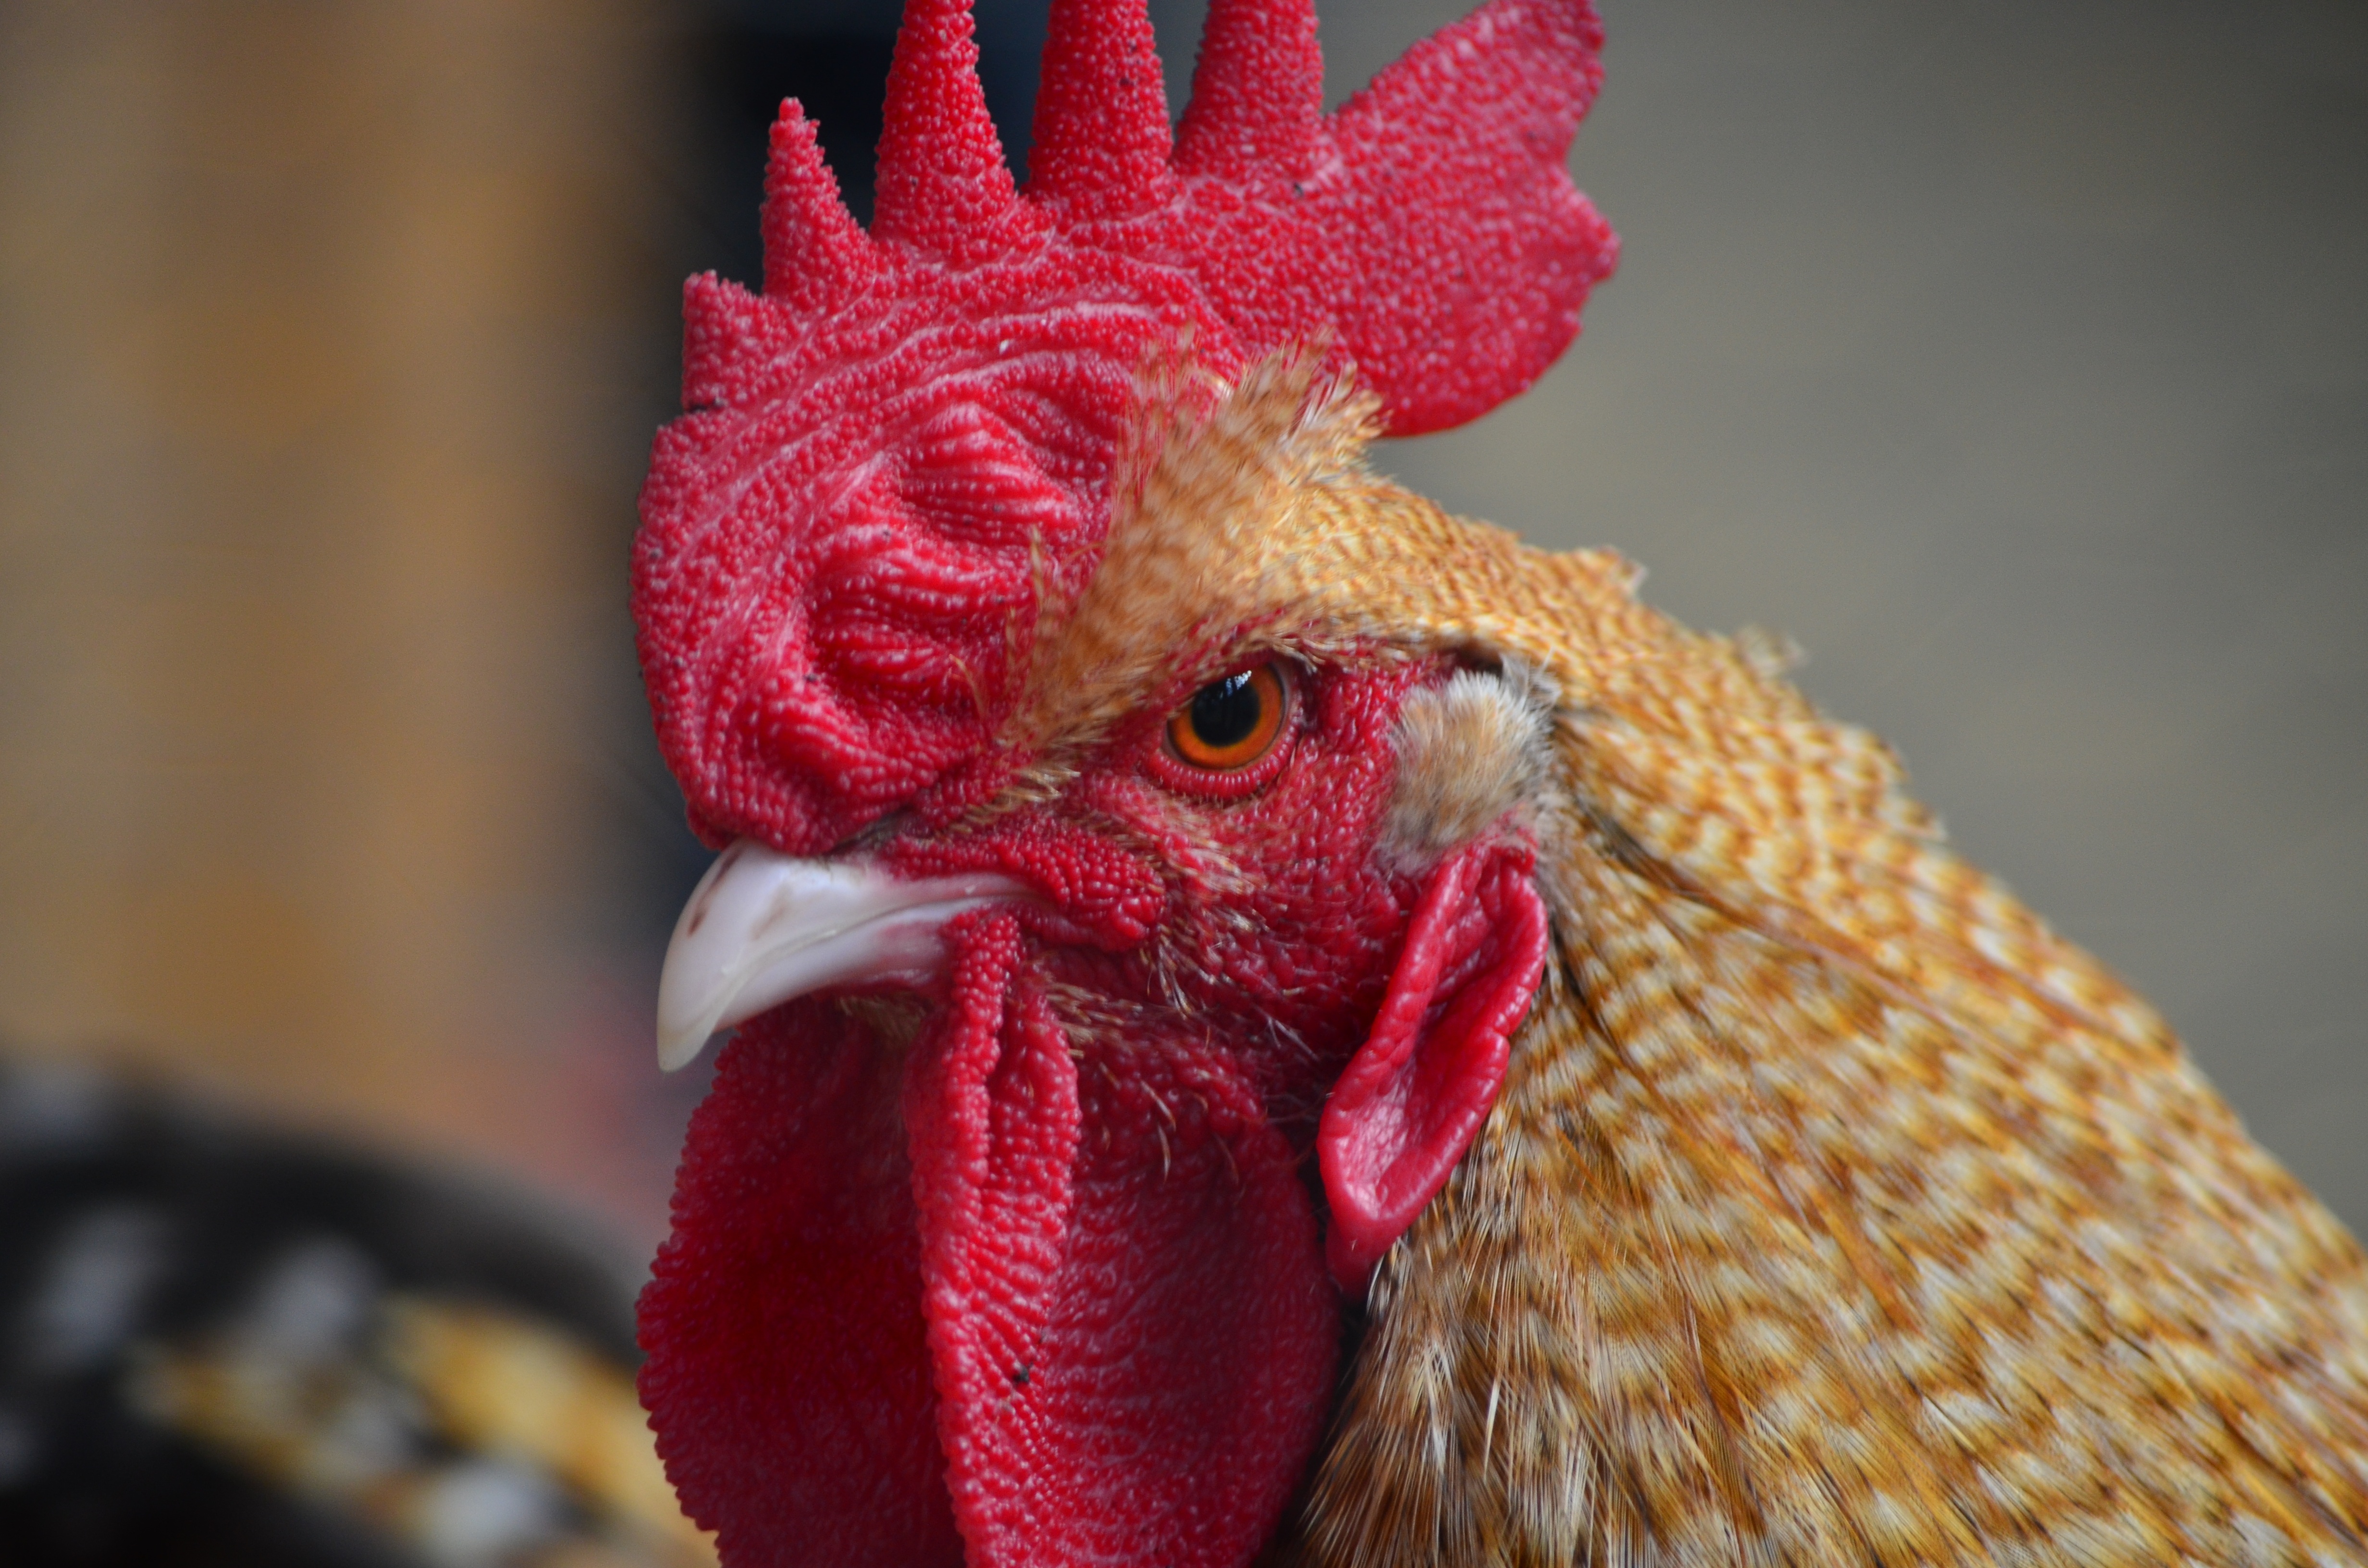
bird, flower, red, beak, livestock, chicken, rooster, poultry, close up, galliformes, turkey, vertebrate, hahn, cockscomb, phasianidae, macro photography, comb, gockel